Shishlik

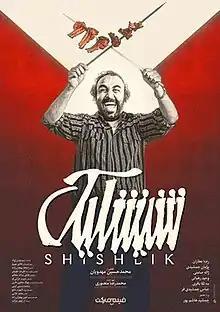
Film poster

Shishlik (Persian: شیشلیک‎) is a 2021 Iranian black comedy film directed by Mohammad Hossein Mahdavian and written by Amir Mahdi Jule. The film screened for the first time at the 39th Fajr Film Festival and received 4 nominations.